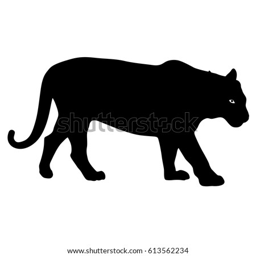
silhouette beautiful tiger on a white background .